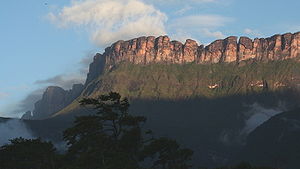
Auyantepui
Luftfoto af Auyantepui
Auyantepui eller Ayan-Tepui er et tepui beliggende i delstaten Bolívar i den sydøstlige del af Venezuela, i nationalparken Canaima. Auyantepui er det største, mest berømte og besøgte tepui Venezuela.